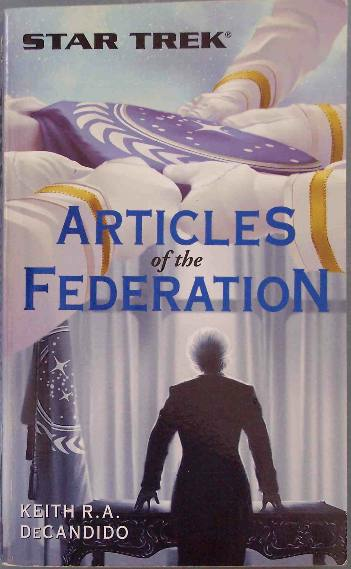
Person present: No